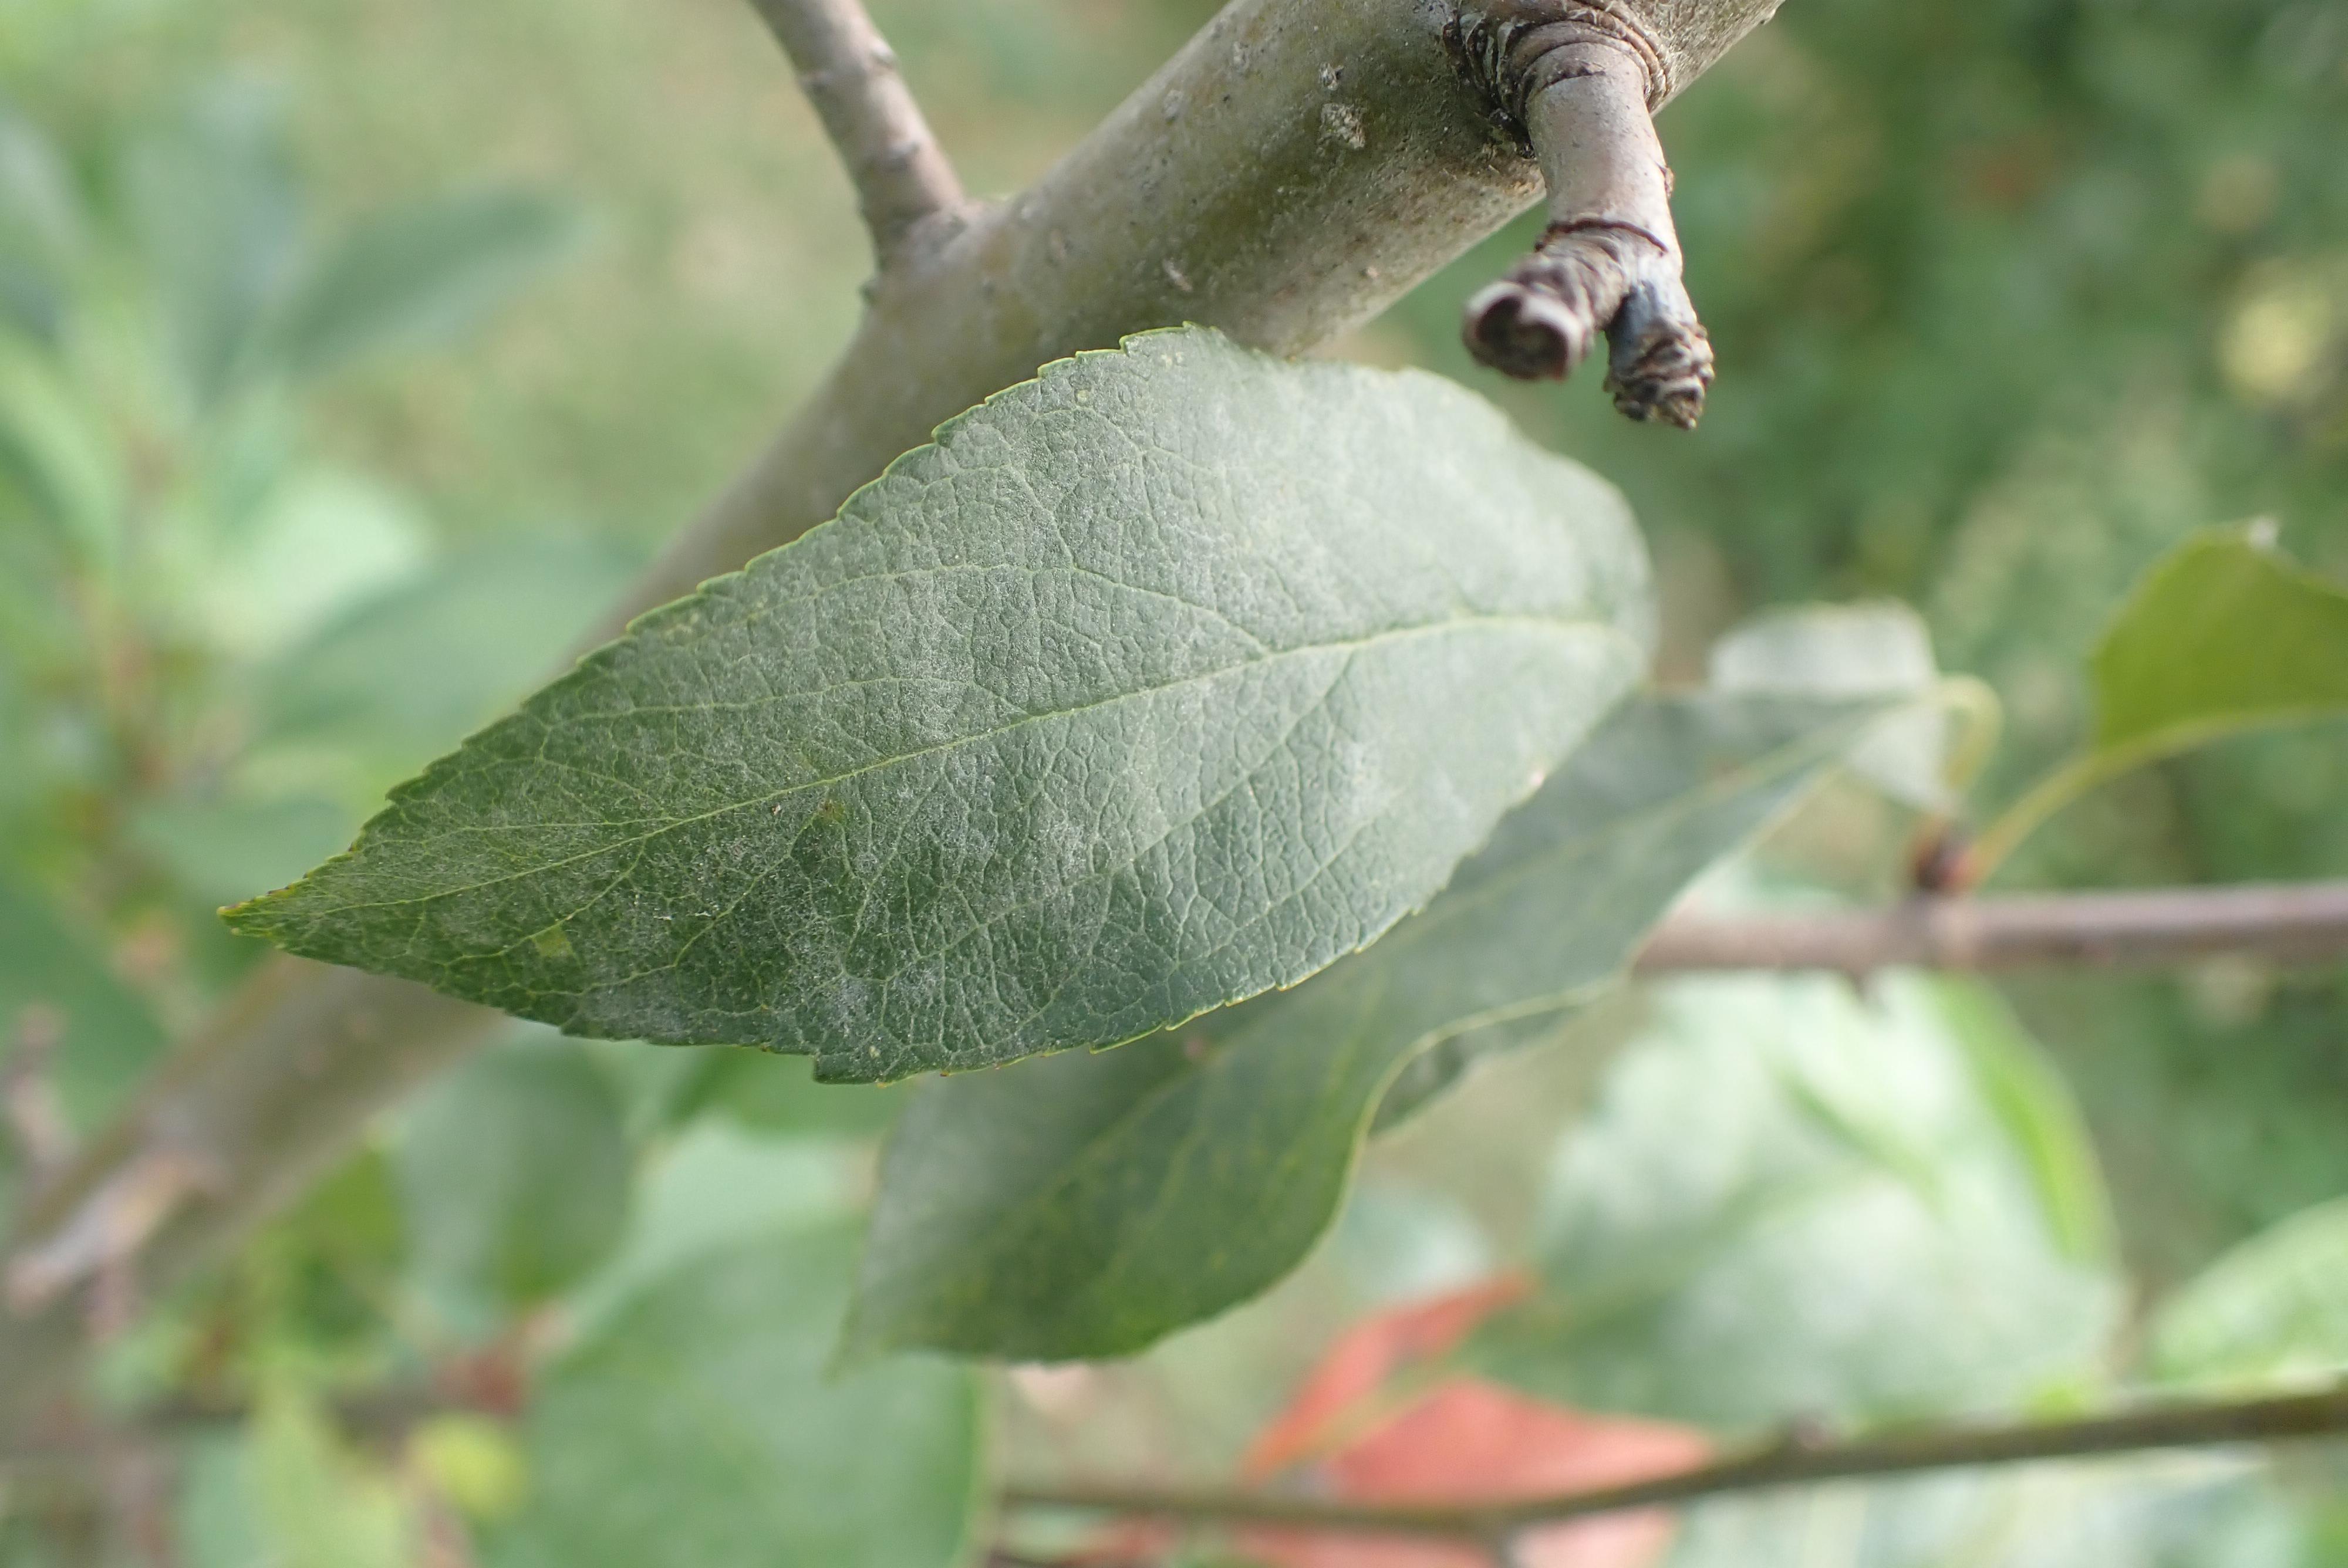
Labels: powdery_mildew